Chris Klein (actor)

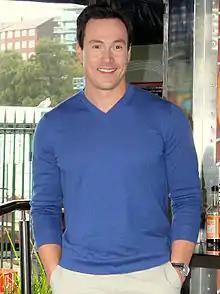
Klein in March 2012

Frederick Christopher Klein (born March 14, 1979) is an American actor. He made his on-screen debut with a supporting role in the dark comedy film "Election" (1999) before his breakout starring role as Chris "Oz" Ostreicher in the teen sex comedy film "American Pie" (1999). He reprised his role in two sequels: "American Pie 2" (2001) and "American Reunion" (2012).